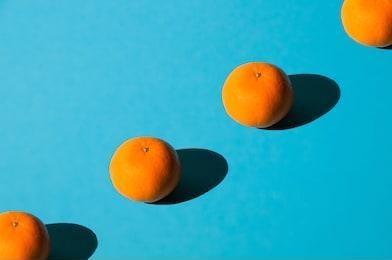
Label: mandarine